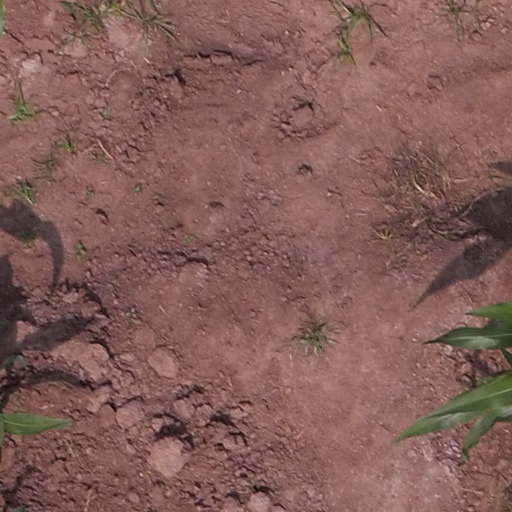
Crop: maize; corn